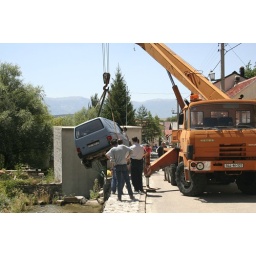
Eko Kamp - van in the river